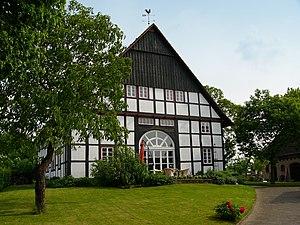
Une maison à colombages à Blomberg, arrondissement de Lippe, Rhénanie-du-Nord-Westphalie, Allemagne.